Cultural depictions of Robert the Bruce

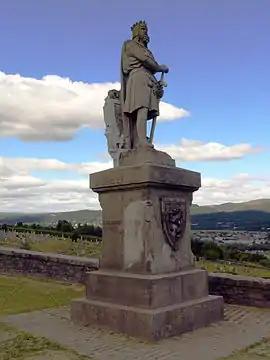
Bruce statue at Stirling Castle by Andrew Currie

From 1981 to 1989, Robert the Bruce was portrayed on £1 notes issued by the Clydesdale Bank, one of the three Scottish banks with right to issue banknotes. He was shown on the obverse crowned in battle dress, surrounded by thistles, and on the reverse in full battle armour in a scene from the Battle of Bannockburn. When the Clydesdale Bank discontinued £1 banknotes, Robert The Bruce's portrait was moved onto the bank's £20 banknote in 1990 and it has remained there to date.